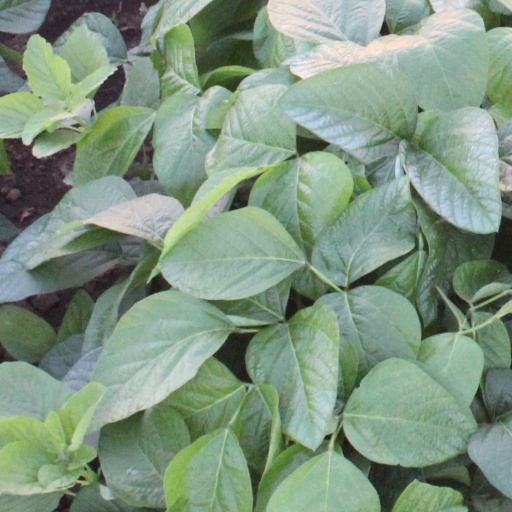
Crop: soybean